Ronald M. Sega

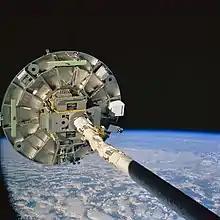
Sega was the flight engineer of STS-60, during which the Wake Shield Facility was deployed.

STS-60 was the first joint United States/Russian Space Shuttle mission. Launched on February 3, 1994, STS-60 was the second flight of the Space Habitation Module-2 (Spacehab-2), and the first flight of the Wake Shield Facility (WSF-1). During the 8-day flight, the crew of "Discovery" conducted a wide variety of biological, materials science, earth observation, and life science experiments. Sega was the flight engineer for ascent and entry on this mission, performed several experiments on orbit, and operated the robotic arm, berthing the Wake Shield onto its payload bay carrier on four separate occasions. Following 130 orbits of the Earth in 3,439,705 miles, STS-60 landed at Kennedy Space Center, Florida, on February 11, 1994. With the completion of his first space flight, Sega logged 8 days, 7 hours, 9 minutes in space.